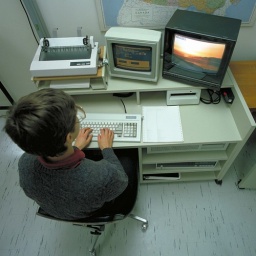
Woman working with computer in office